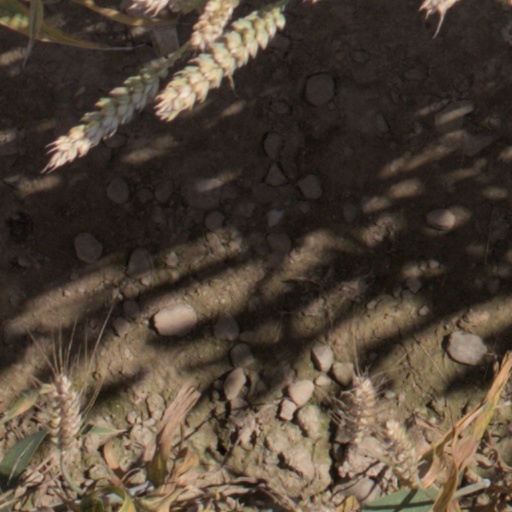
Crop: wheat